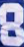
Number: 8